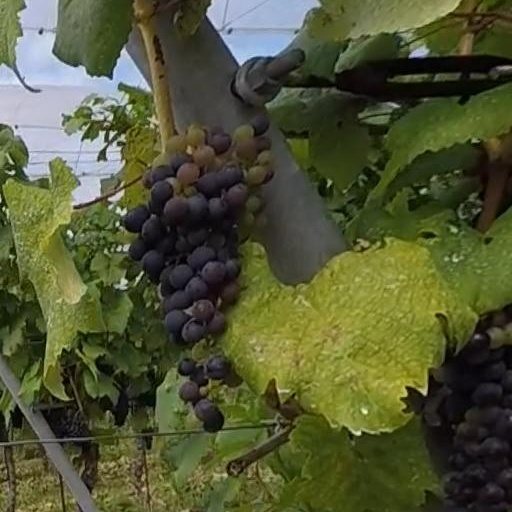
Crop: grape